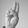
ASL letter: U